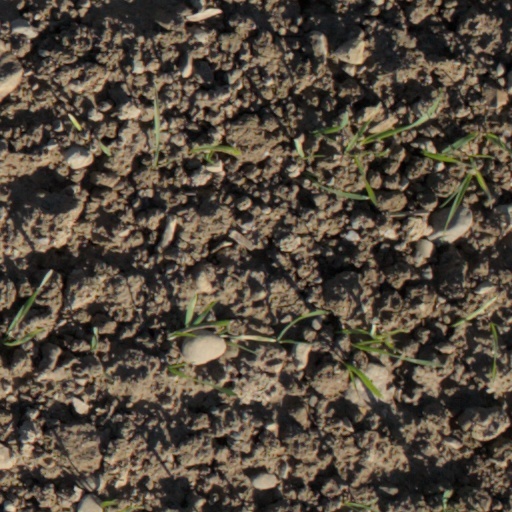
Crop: wheat